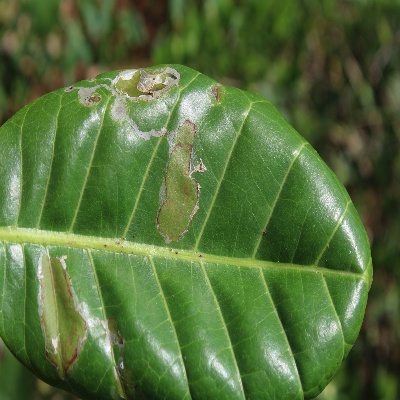
Crop: Cashew
Condition: leaf miner